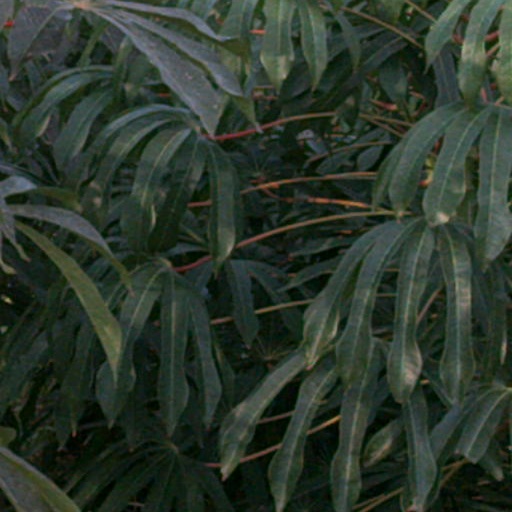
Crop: cassava